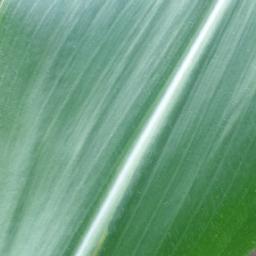
Label: Corn_(Maize)___Healthy